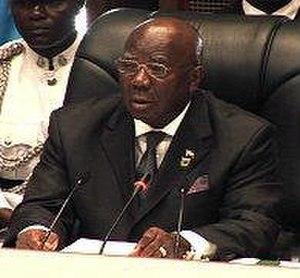
Ahmad Tejan Kabbah, né le 16 février 1932 à Pendembu et mort le 13 mars 2014 à Freetown, est un homme d'État sierra-léonais, chef du Parti du peuple de Sierra Leone et président de la République de 1996 à 2007.